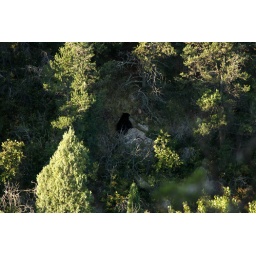
A bear rolling around on a rock in the distance. Colorado Springs.